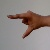
The image shows a hand gesture representing the letter 'Z' in Indian Sign Language.